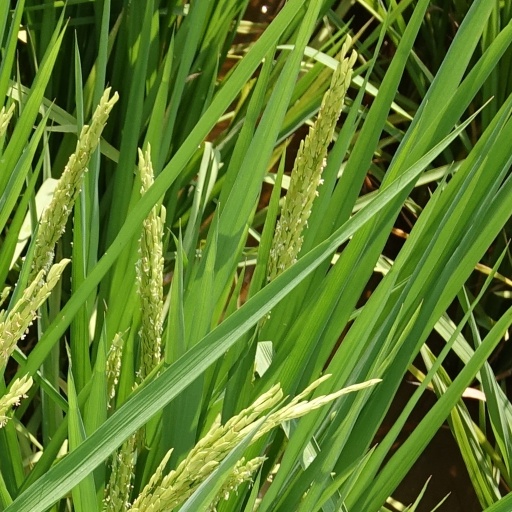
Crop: rice